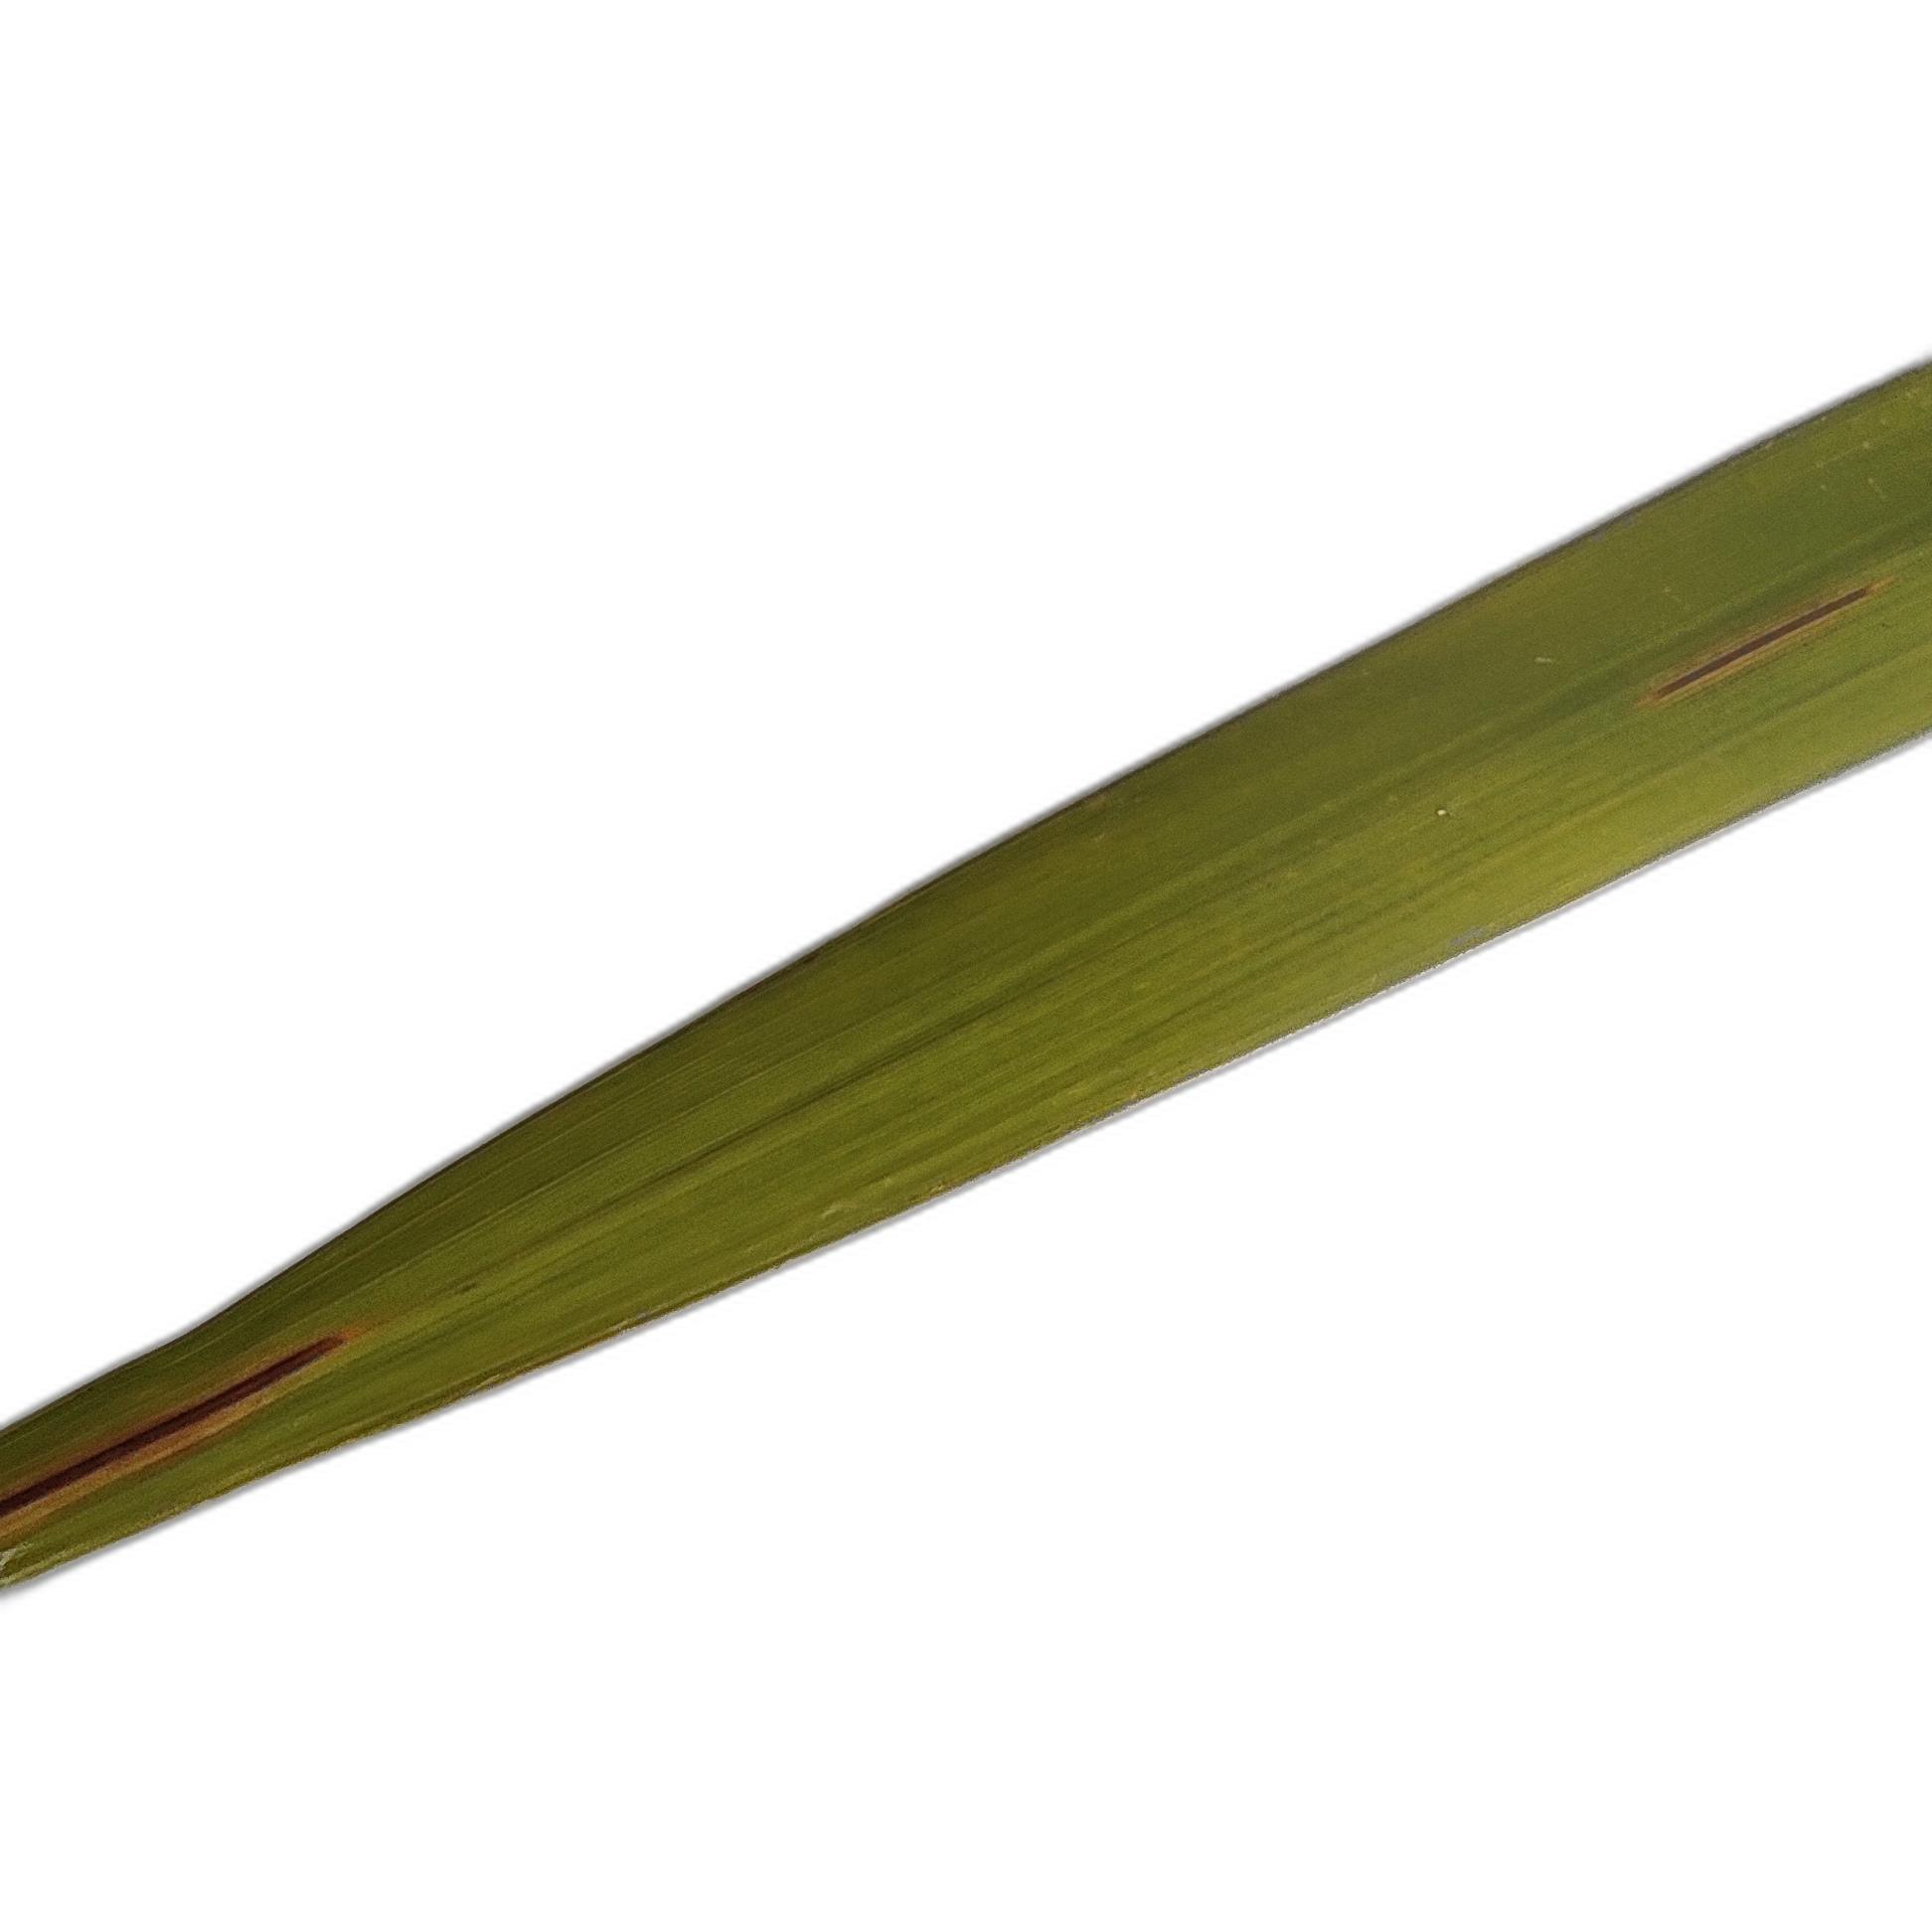
Label: Leaf Scald